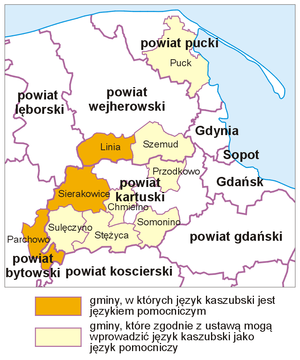
Kasjubien
Kasjubisk udbredelse i Pommern
Kasjubien er en historisk region i det polske voivodskab Pomorskie i det nordlige Polen.